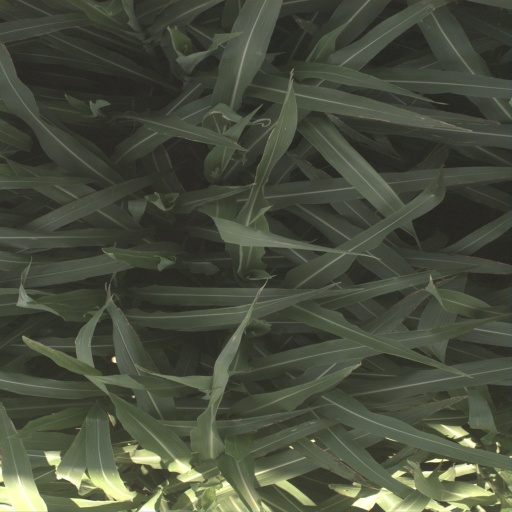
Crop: sorghum